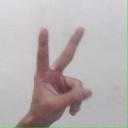
अक्षर: क